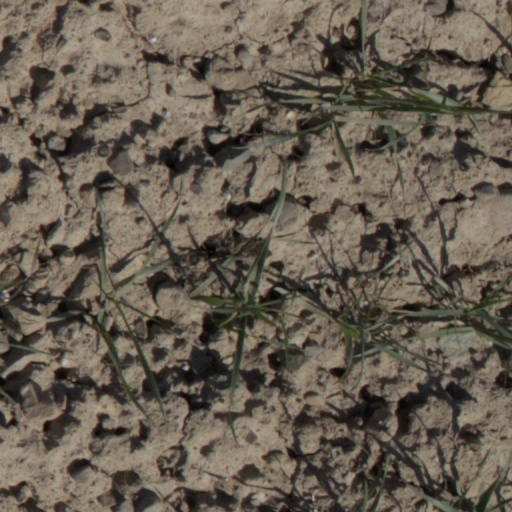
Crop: wheat